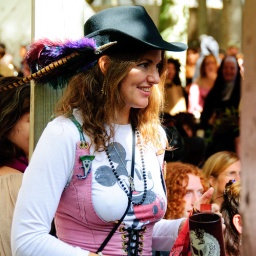
Ren girl in Mickey Mouse shirt watches Renaissance show on her birthday.